Broadway (Seattle)

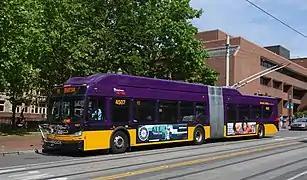
A King County Metro trolleybus on Broadway. Trolleybuses have served Broadway since 1940.

SDOT classifies Broadway as a "Major Transit Street" between Pine and Roy streets and a "Minor Transit Street" from Yesler Way to Pine Street, with transit service provided by three King County Metro bus routes. Route 9 stops on Broadway between Boren Avenue and Roy Street, connecting Capitol Hill and First Hill to the Rainier Valley and several Link light rail stations via limited-stop service on Rainier Avenue South and Martin Luther King Jr. Way South. Route 49 stops on Broadway between Pine and Roy streets, connecting Capitol Hill to Downtown Seattle and the University District with frequent trolleybus service. Route 60 stops on Broadway between Madison and East Mercer streets, connecting Capitol Hill and First Hill to Beacon Hill, Georgetown, White Center and West Seattle.